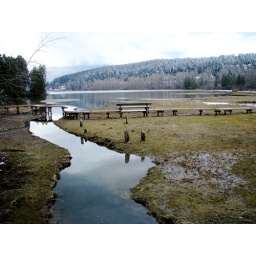
The wooden walk in the low water area of Burrard Inlet and the woodland paths in Port Moody